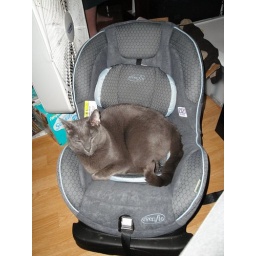
Zander in car seat